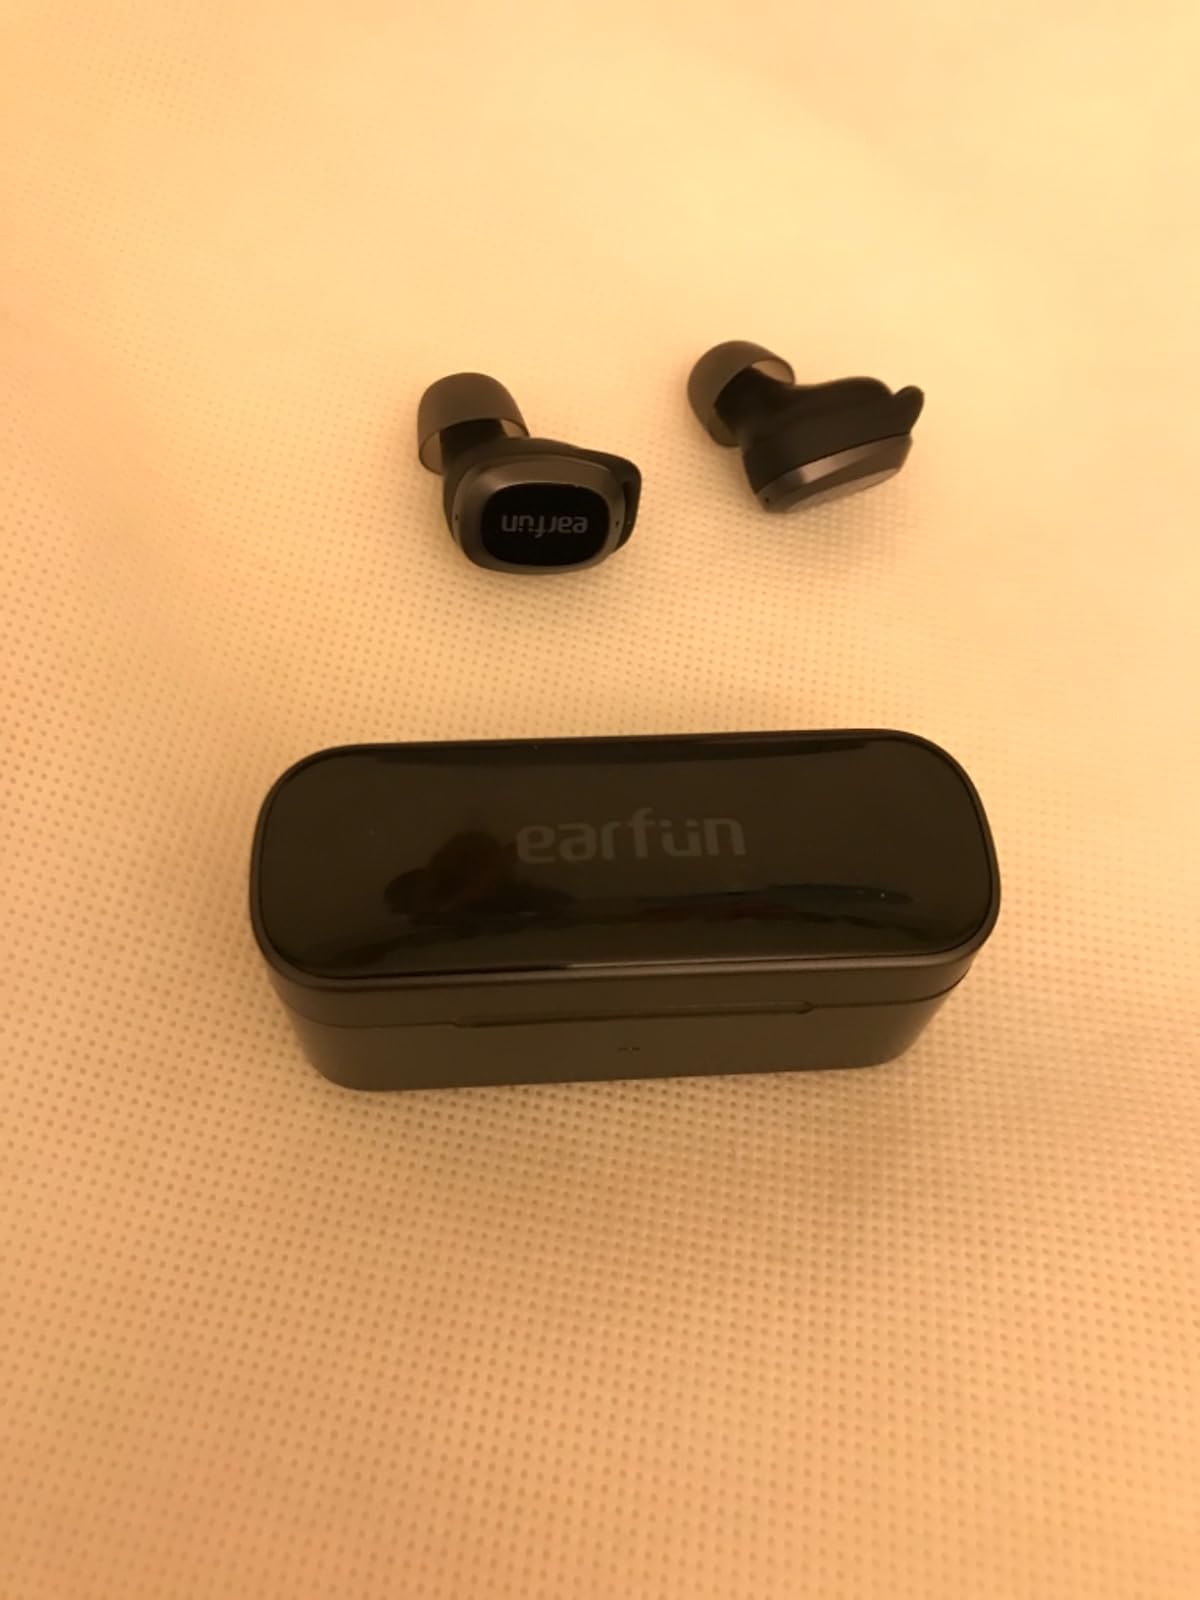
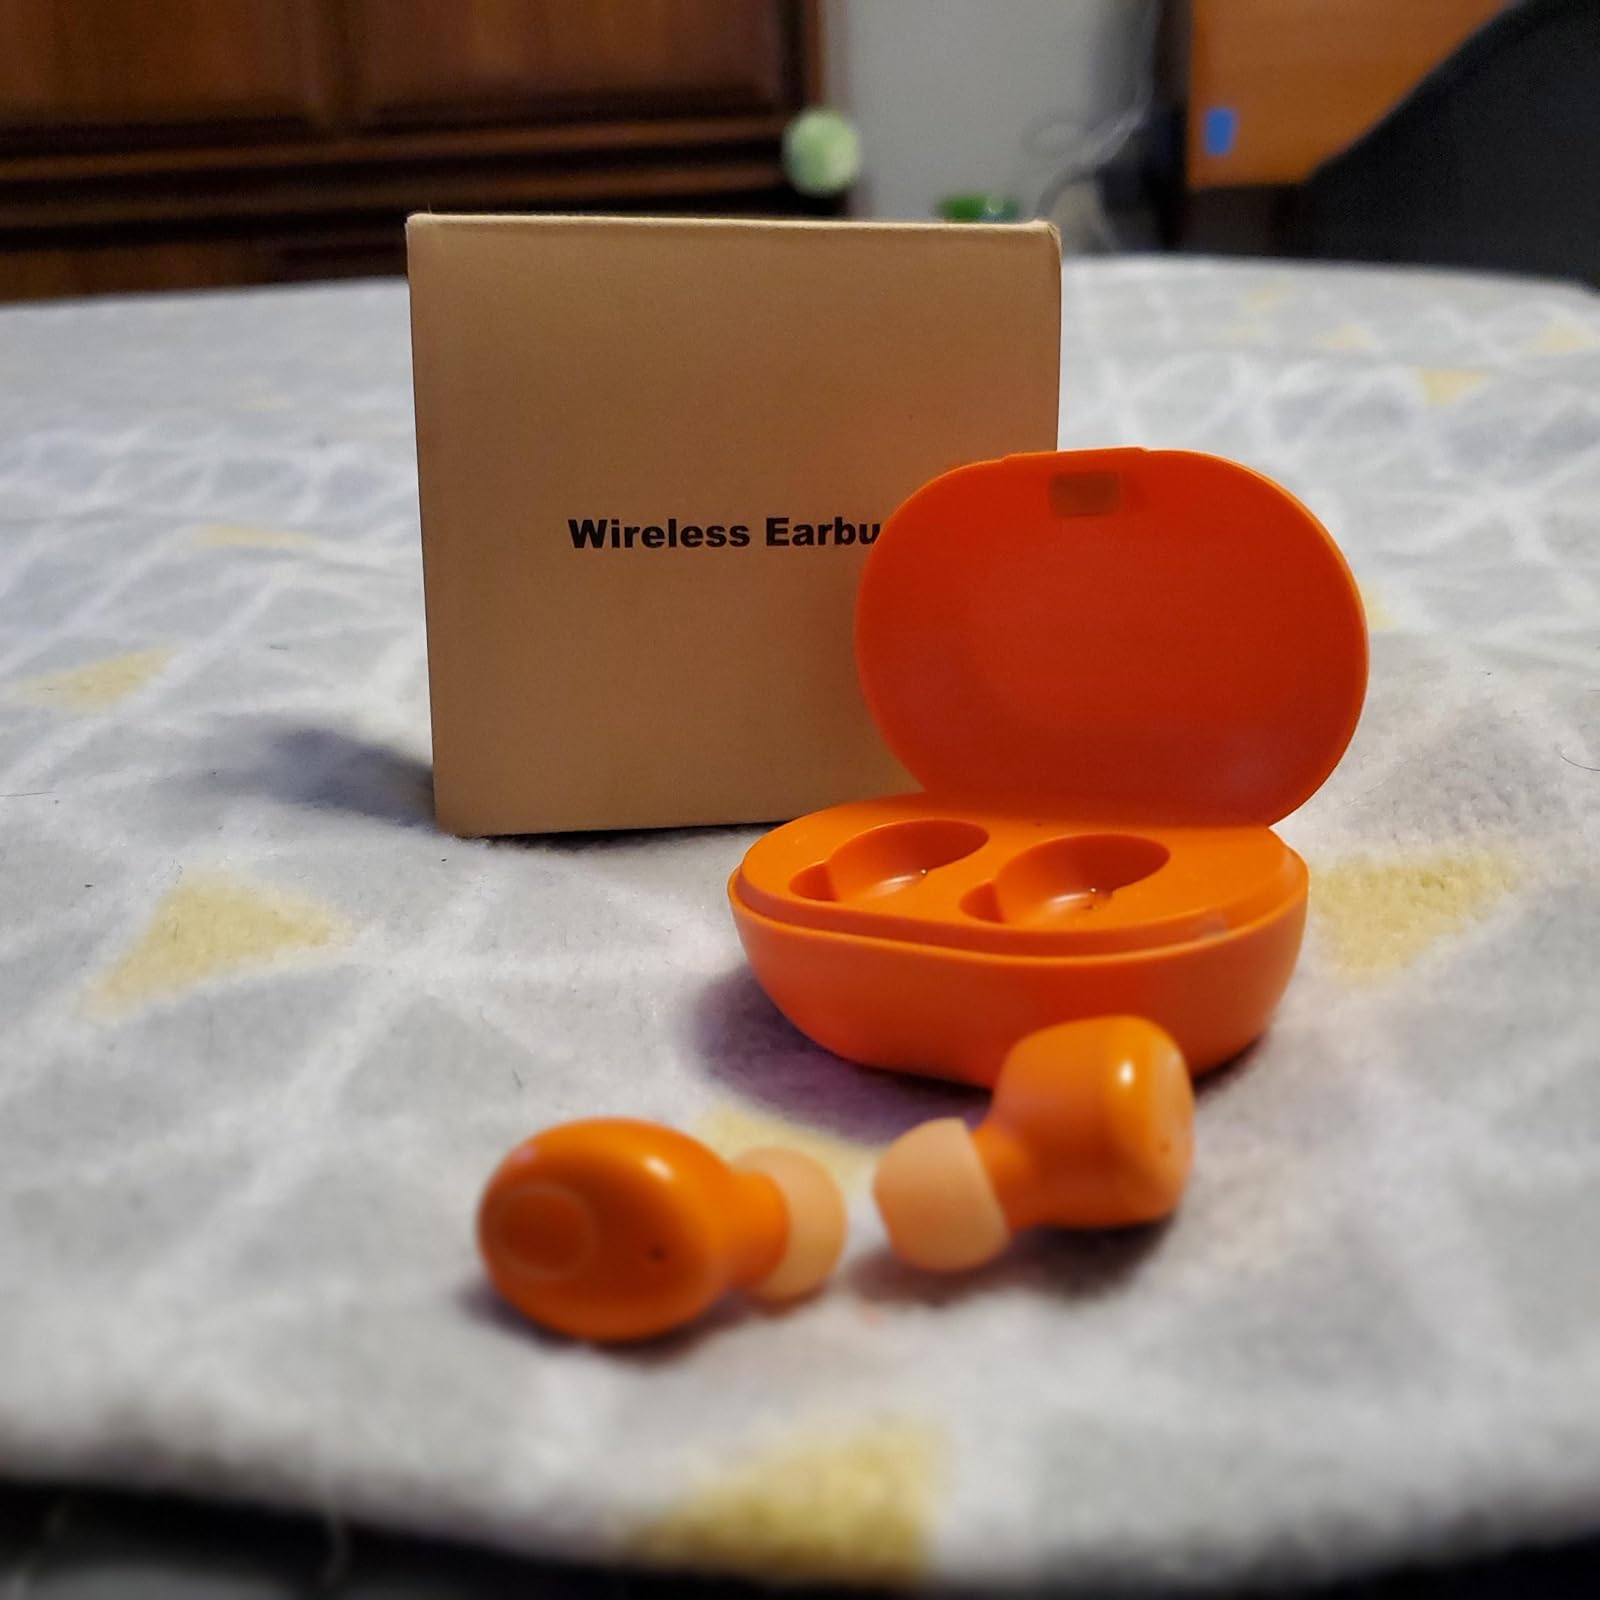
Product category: earbuds
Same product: no